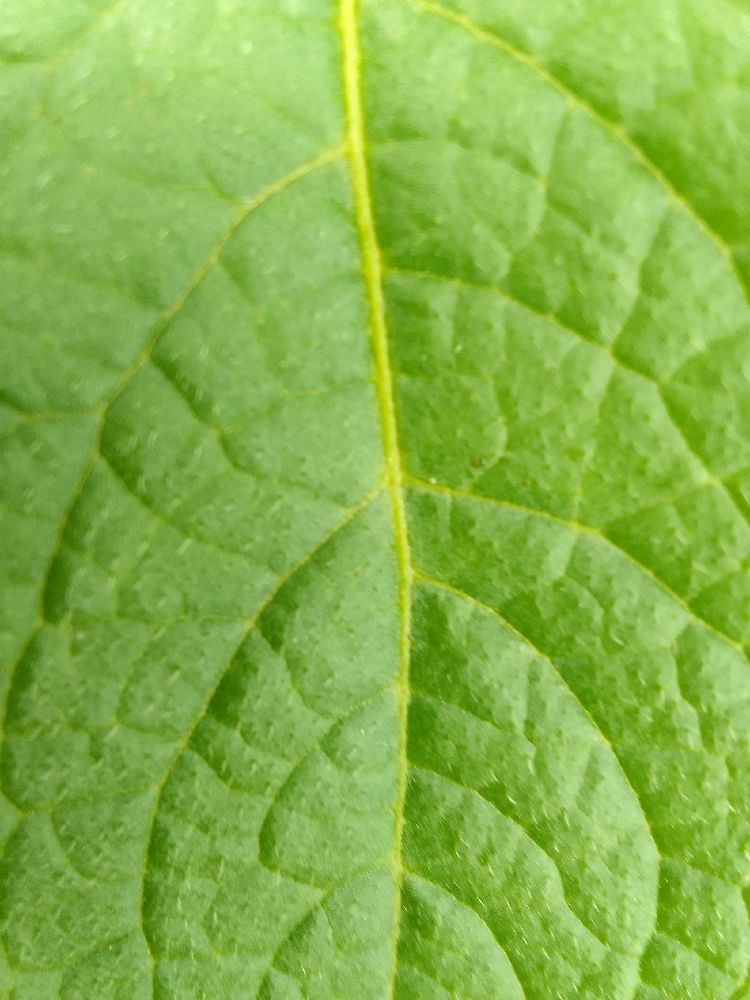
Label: Healthy